Kenkatha

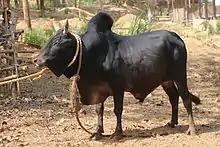
Kenkatha Bull

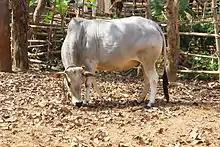
Kenkatha Cow

Kenkatha (Hindi:केन्काथा), also known as Kenwariya, is a breed of cattle native to India. They originated in the provinces of Bundelkhand in the state of Uttar Pradesh along the banks of river Ken and Vindhyas hilly range in Madhya Pradesh. They are of small and compact build and exhibit different shades of gray and black, rarely white complexions. The cattle is used for draft purposes and is known to have the ability to survive harsh environments and on poor quality forage.